Alastair Goodlad

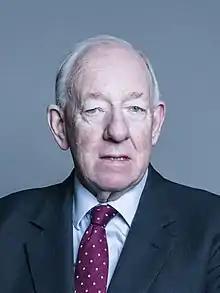
Official portrait, 2018

Alastair Robertson Goodlad, Baron Goodlad, (born 4 July 1943), is a British politician who served as Chief Whip of the parliamentary Conservative Party from 1995 to 1997, and British High Commissioner to Australia from 2000 to 2005. He was Member of Parliament (MP) for Northwich and later for Eddisbury from 1974 to 1999. Goodlad sat in the House of Lords as a life peer from 2005 to 2024.